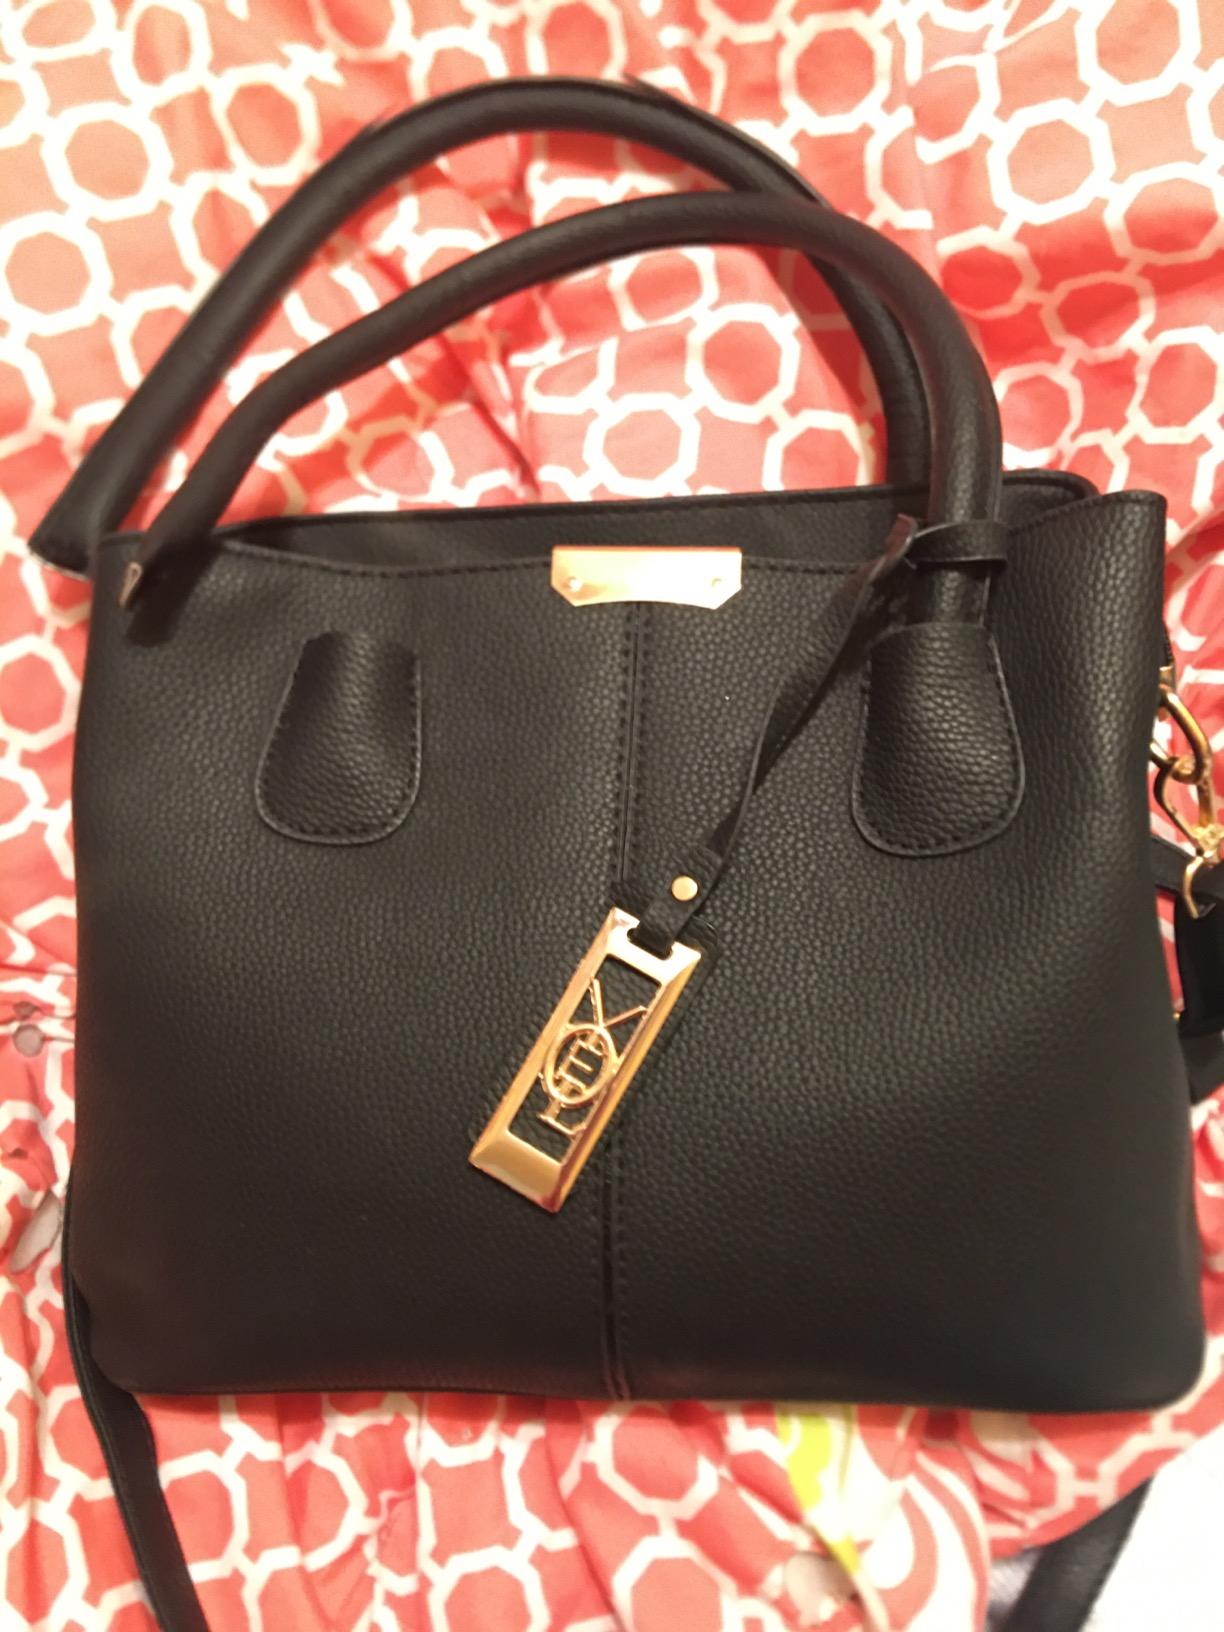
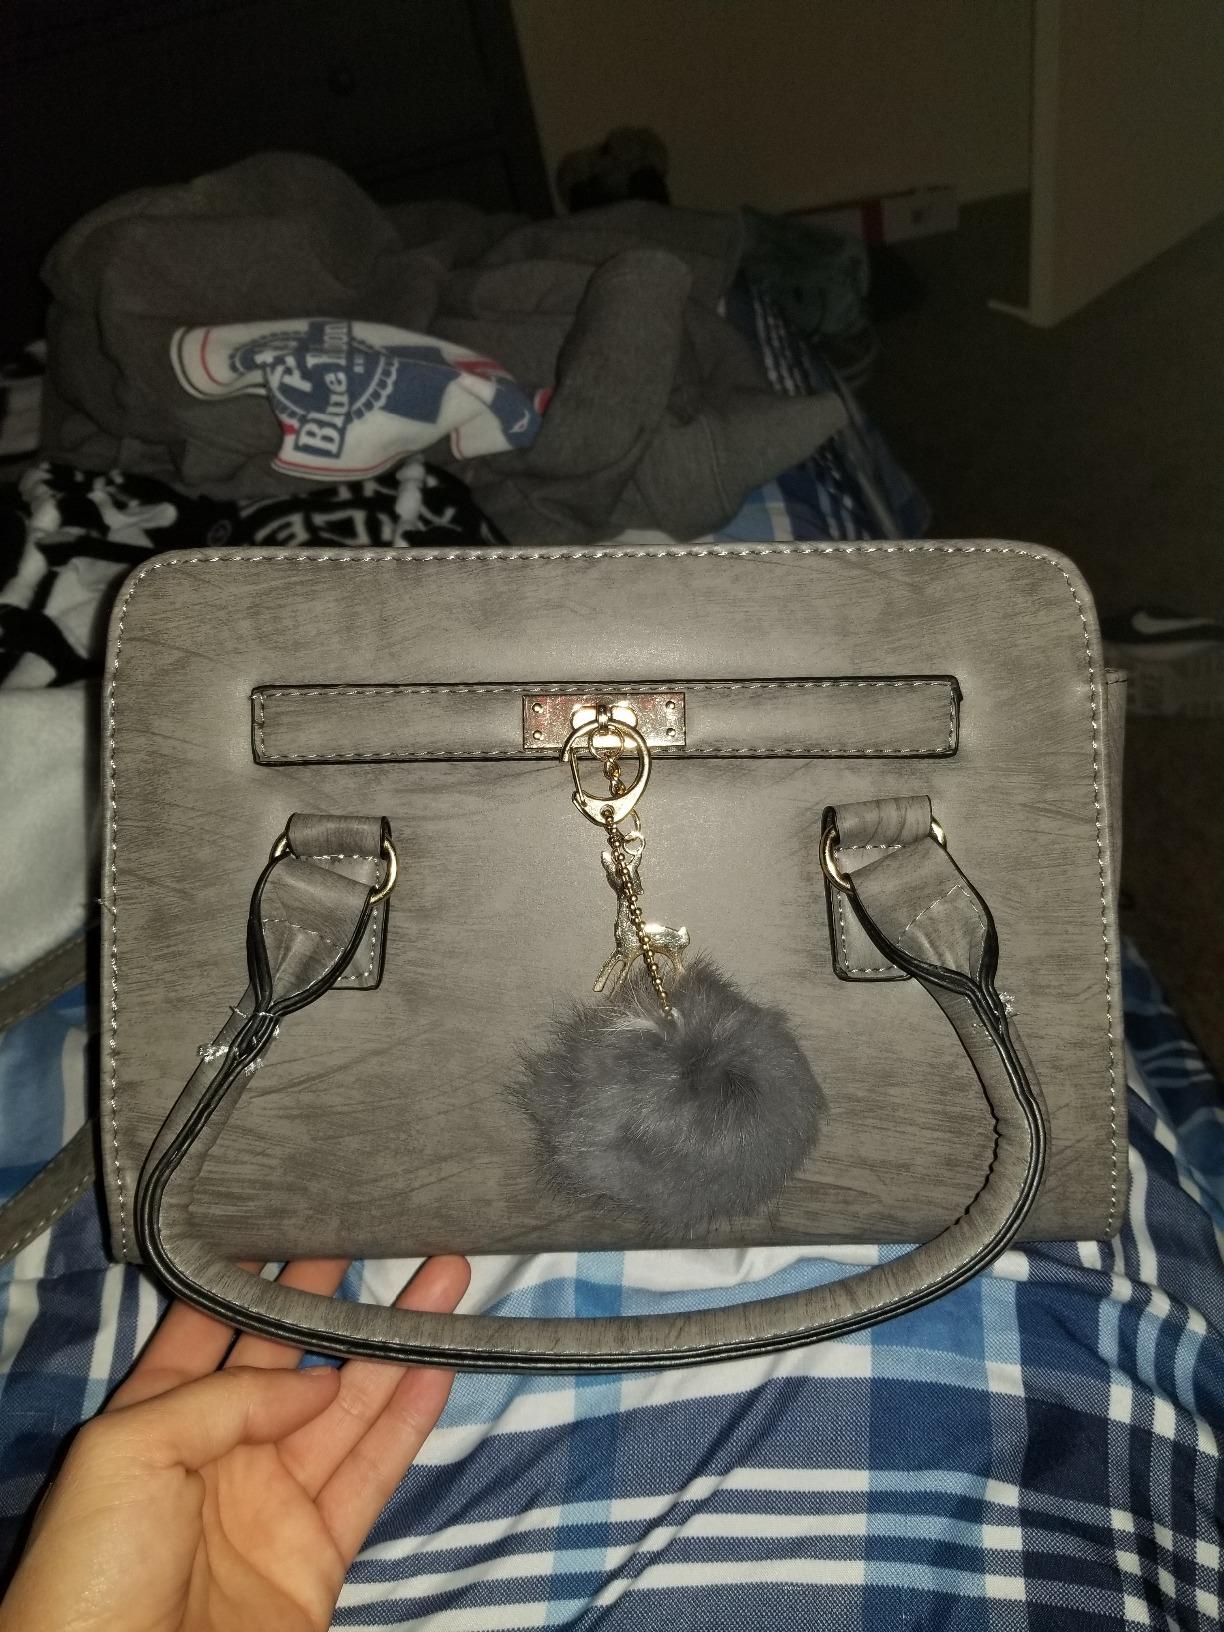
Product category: accessories_handbag
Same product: no